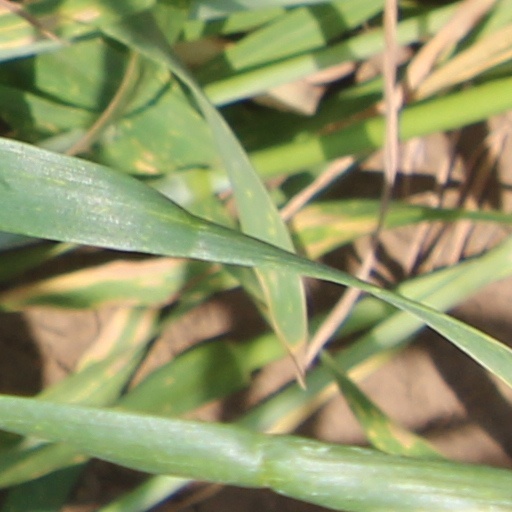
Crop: wheat